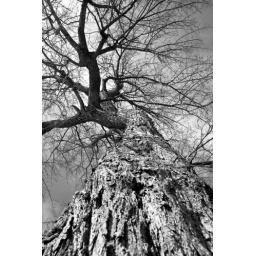
Gnarly tree in black and white.